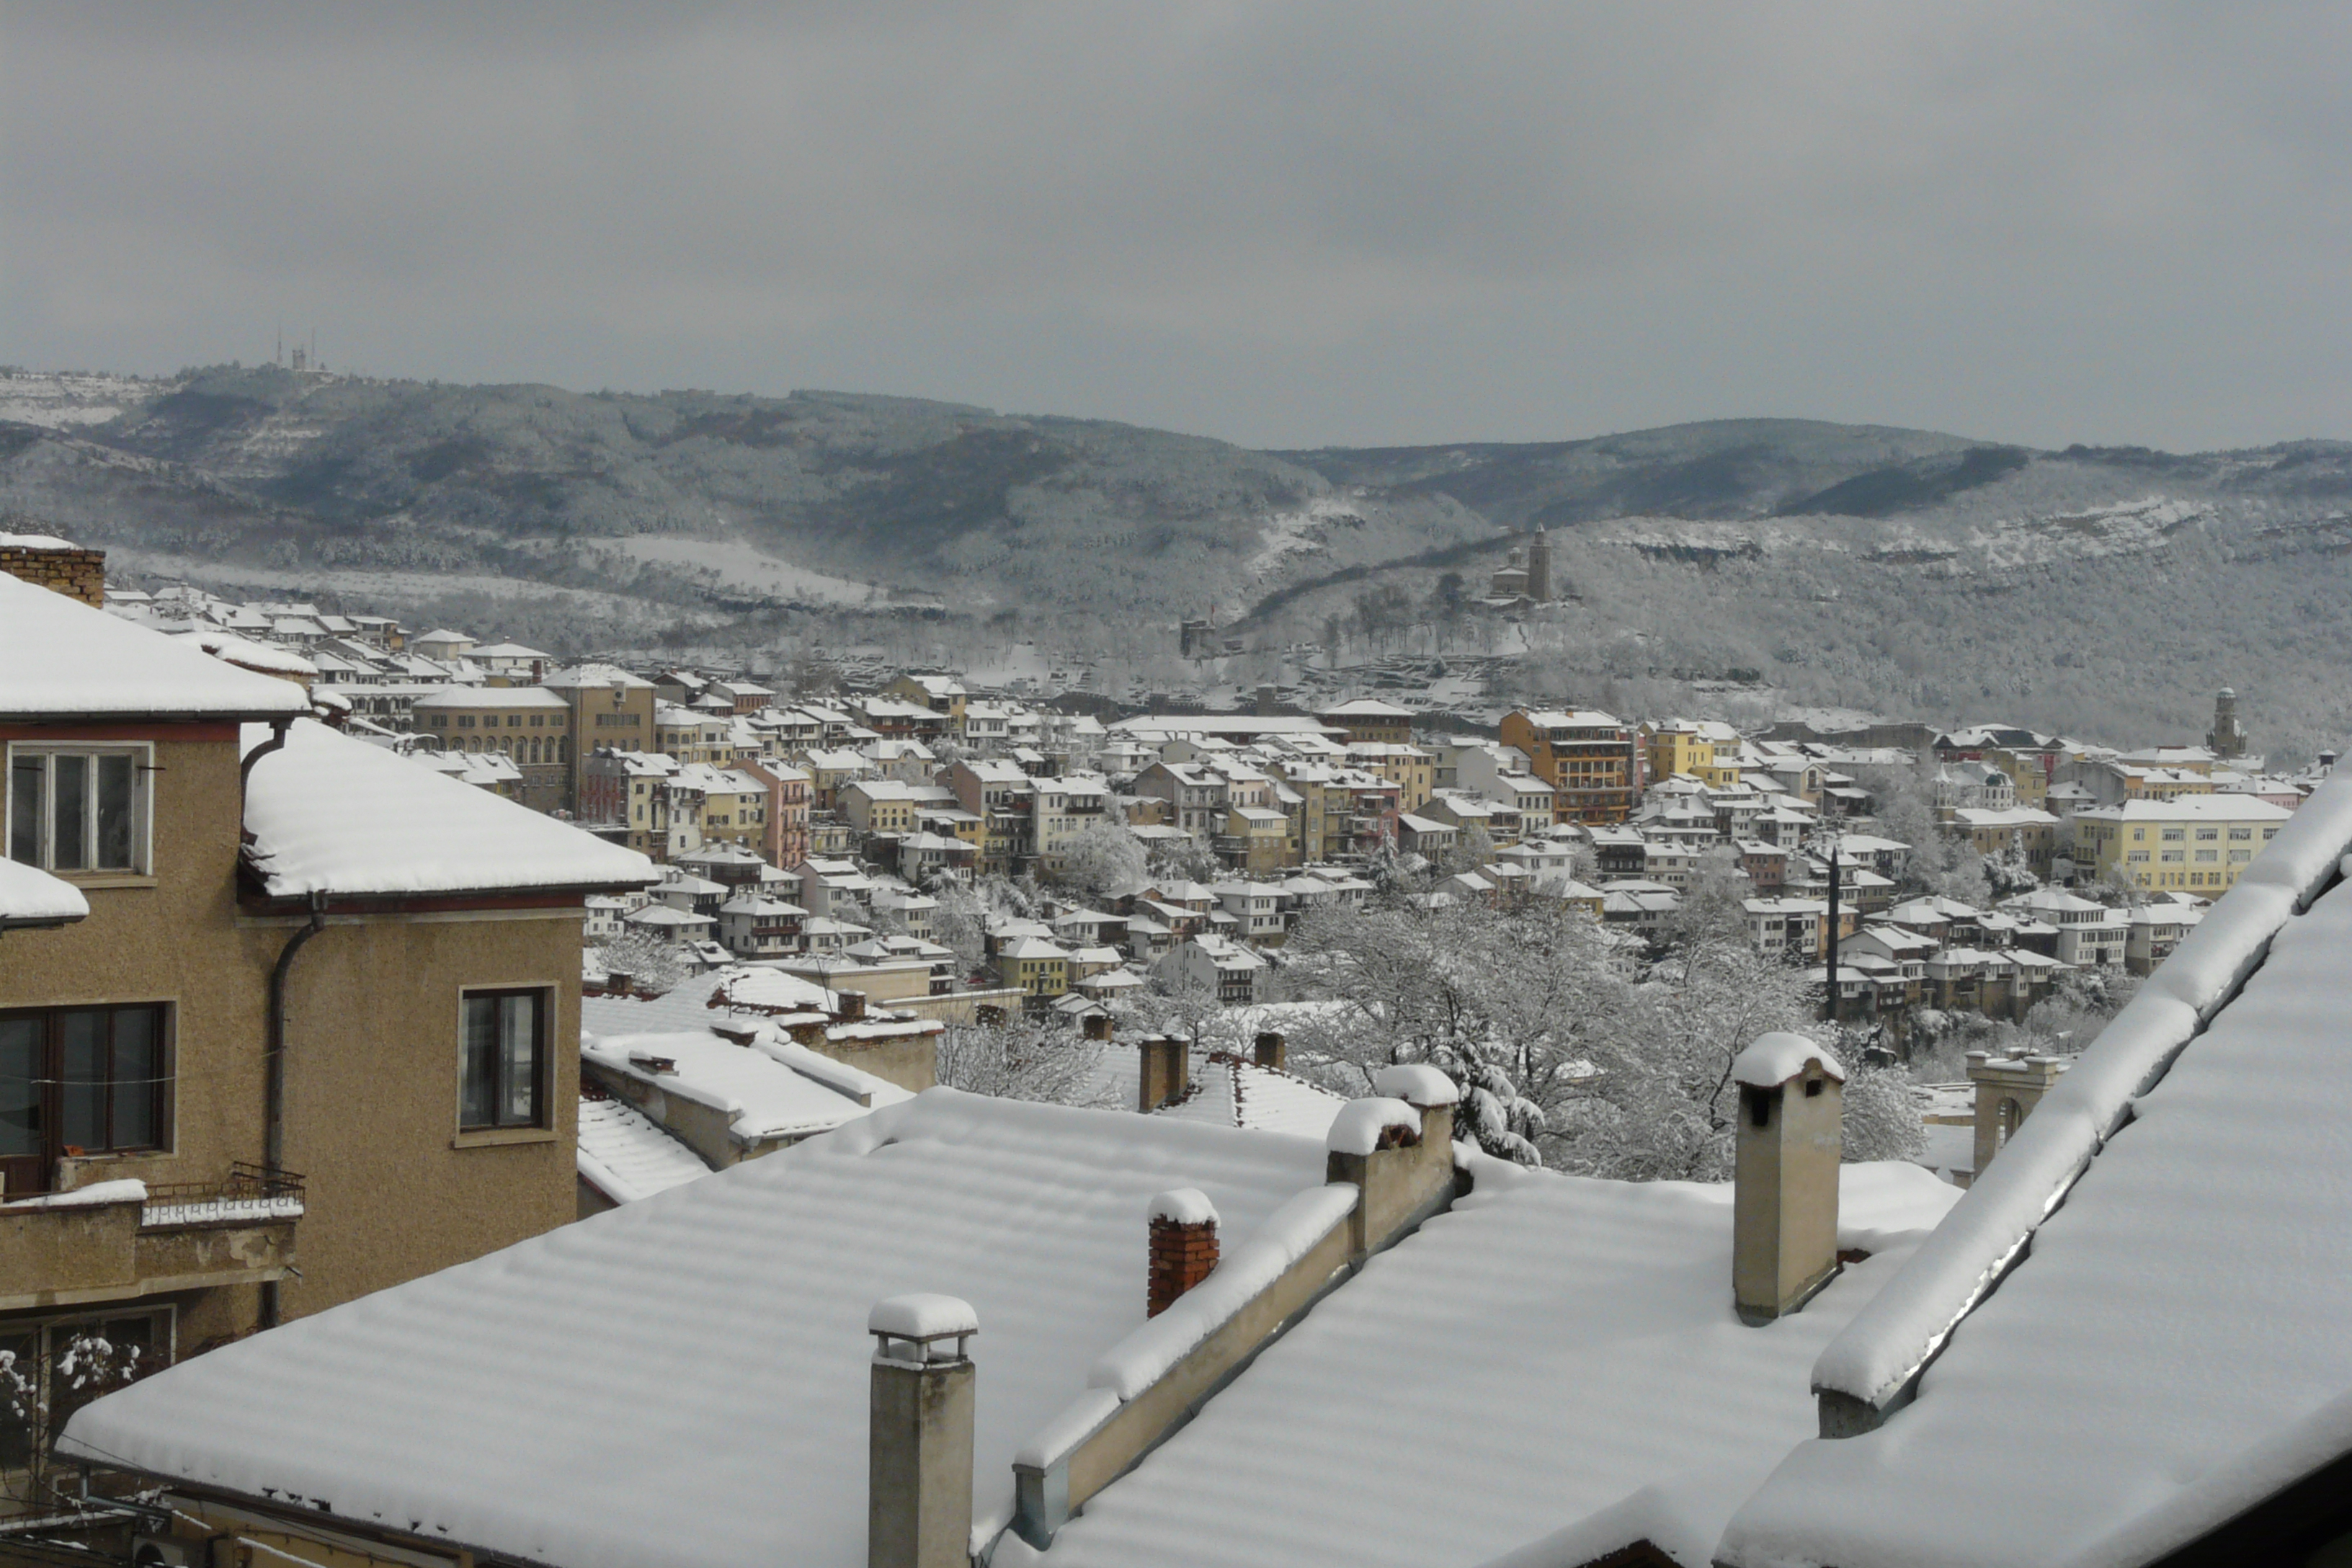
veliko turnovo, snow, roof, winter, town, residential area, sky, suburb, house, mountain, outdoor structure, village, cloud, city